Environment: real
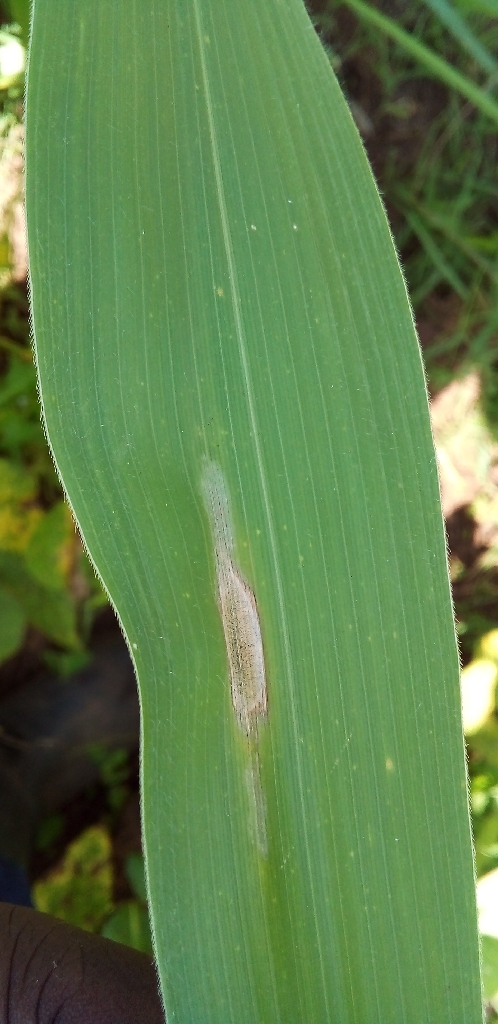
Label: northern_corn_leaf_blight